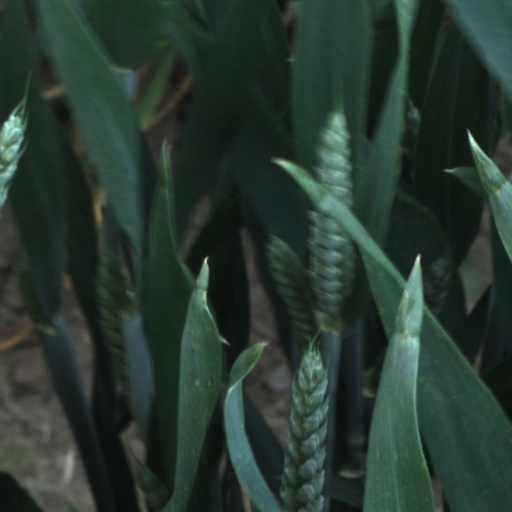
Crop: wheat